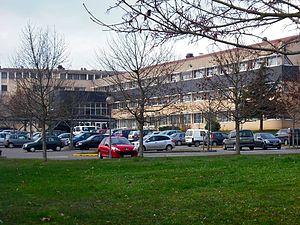
Le lycée public polyvalent d'Étampes (Essonne, Île-de-France).
Le lycée Geoffroy-Saint-Hilaire est un établissement français d'enseignement secondaire et supérieur situé sur le plateau de Guinette, à Étampes, dans le sud du département de l'Essonne. Héritier de l'ancien collège d'Étampes, dont l'histoire commence à la Renaissance, unique lycée public polyvalent de la ville principale d'un territoire resté largement rural, il rassemble les élèves d'environ 125 communes du sud de l'Île-de-France.